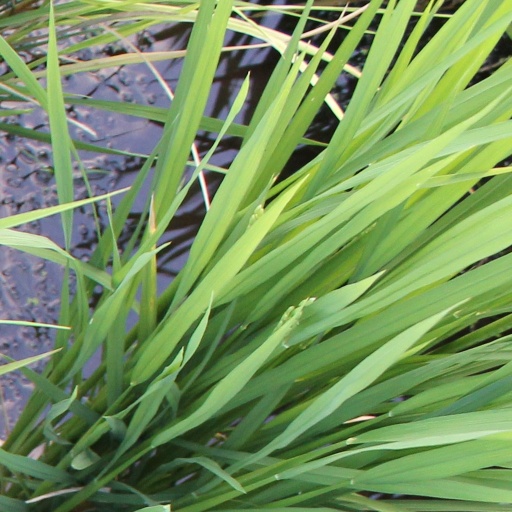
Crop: rice